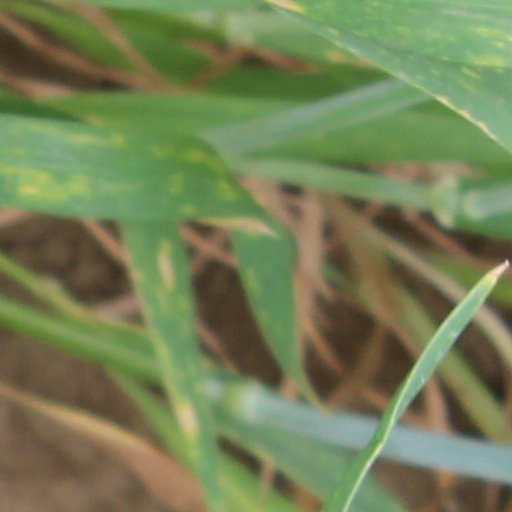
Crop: wheat